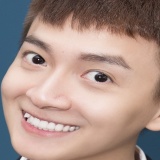
ca sĩ Ngô Kiến Huy